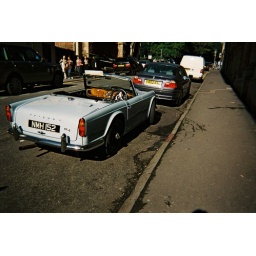
a vintage car in my plastic lens